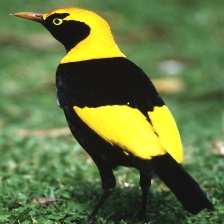
Species: REGENT BOWERBIRD
Scientific name: SERICULUS CHRYSOCEPHALUS